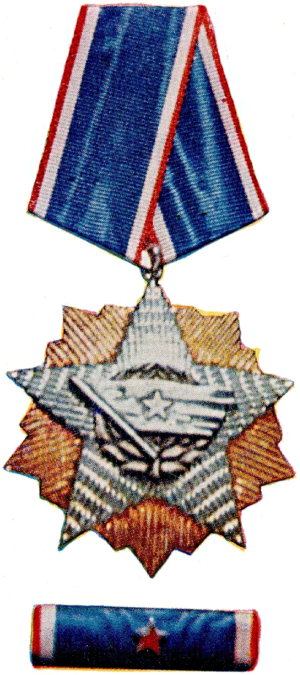
Ordre du Drapeau de Yougoslavie à étoile d'or
Beaucoup d'ordres, de décorations et de médailles de la République fédérative socialiste de Yougoslavie ont été créés pendant le Seconde Guerre mondiale, au cours de la lutte de libération nationale, notamment par un décret du commandement suprême des Partisans yougoslaves en date du 15 août 1943. Ces distinctions ont, avec d'autres plus tardives, ont été attribuées en 1945 et 1992, à des militaires, à des civils ou à des organisations socio-politiques. Après la dislocation de la Yougoslavie, certaines d'entre elles ont été maintenues jusqu'au temps de la Serbie-et-Monténégro, qui a duré jusqu'en 2006.